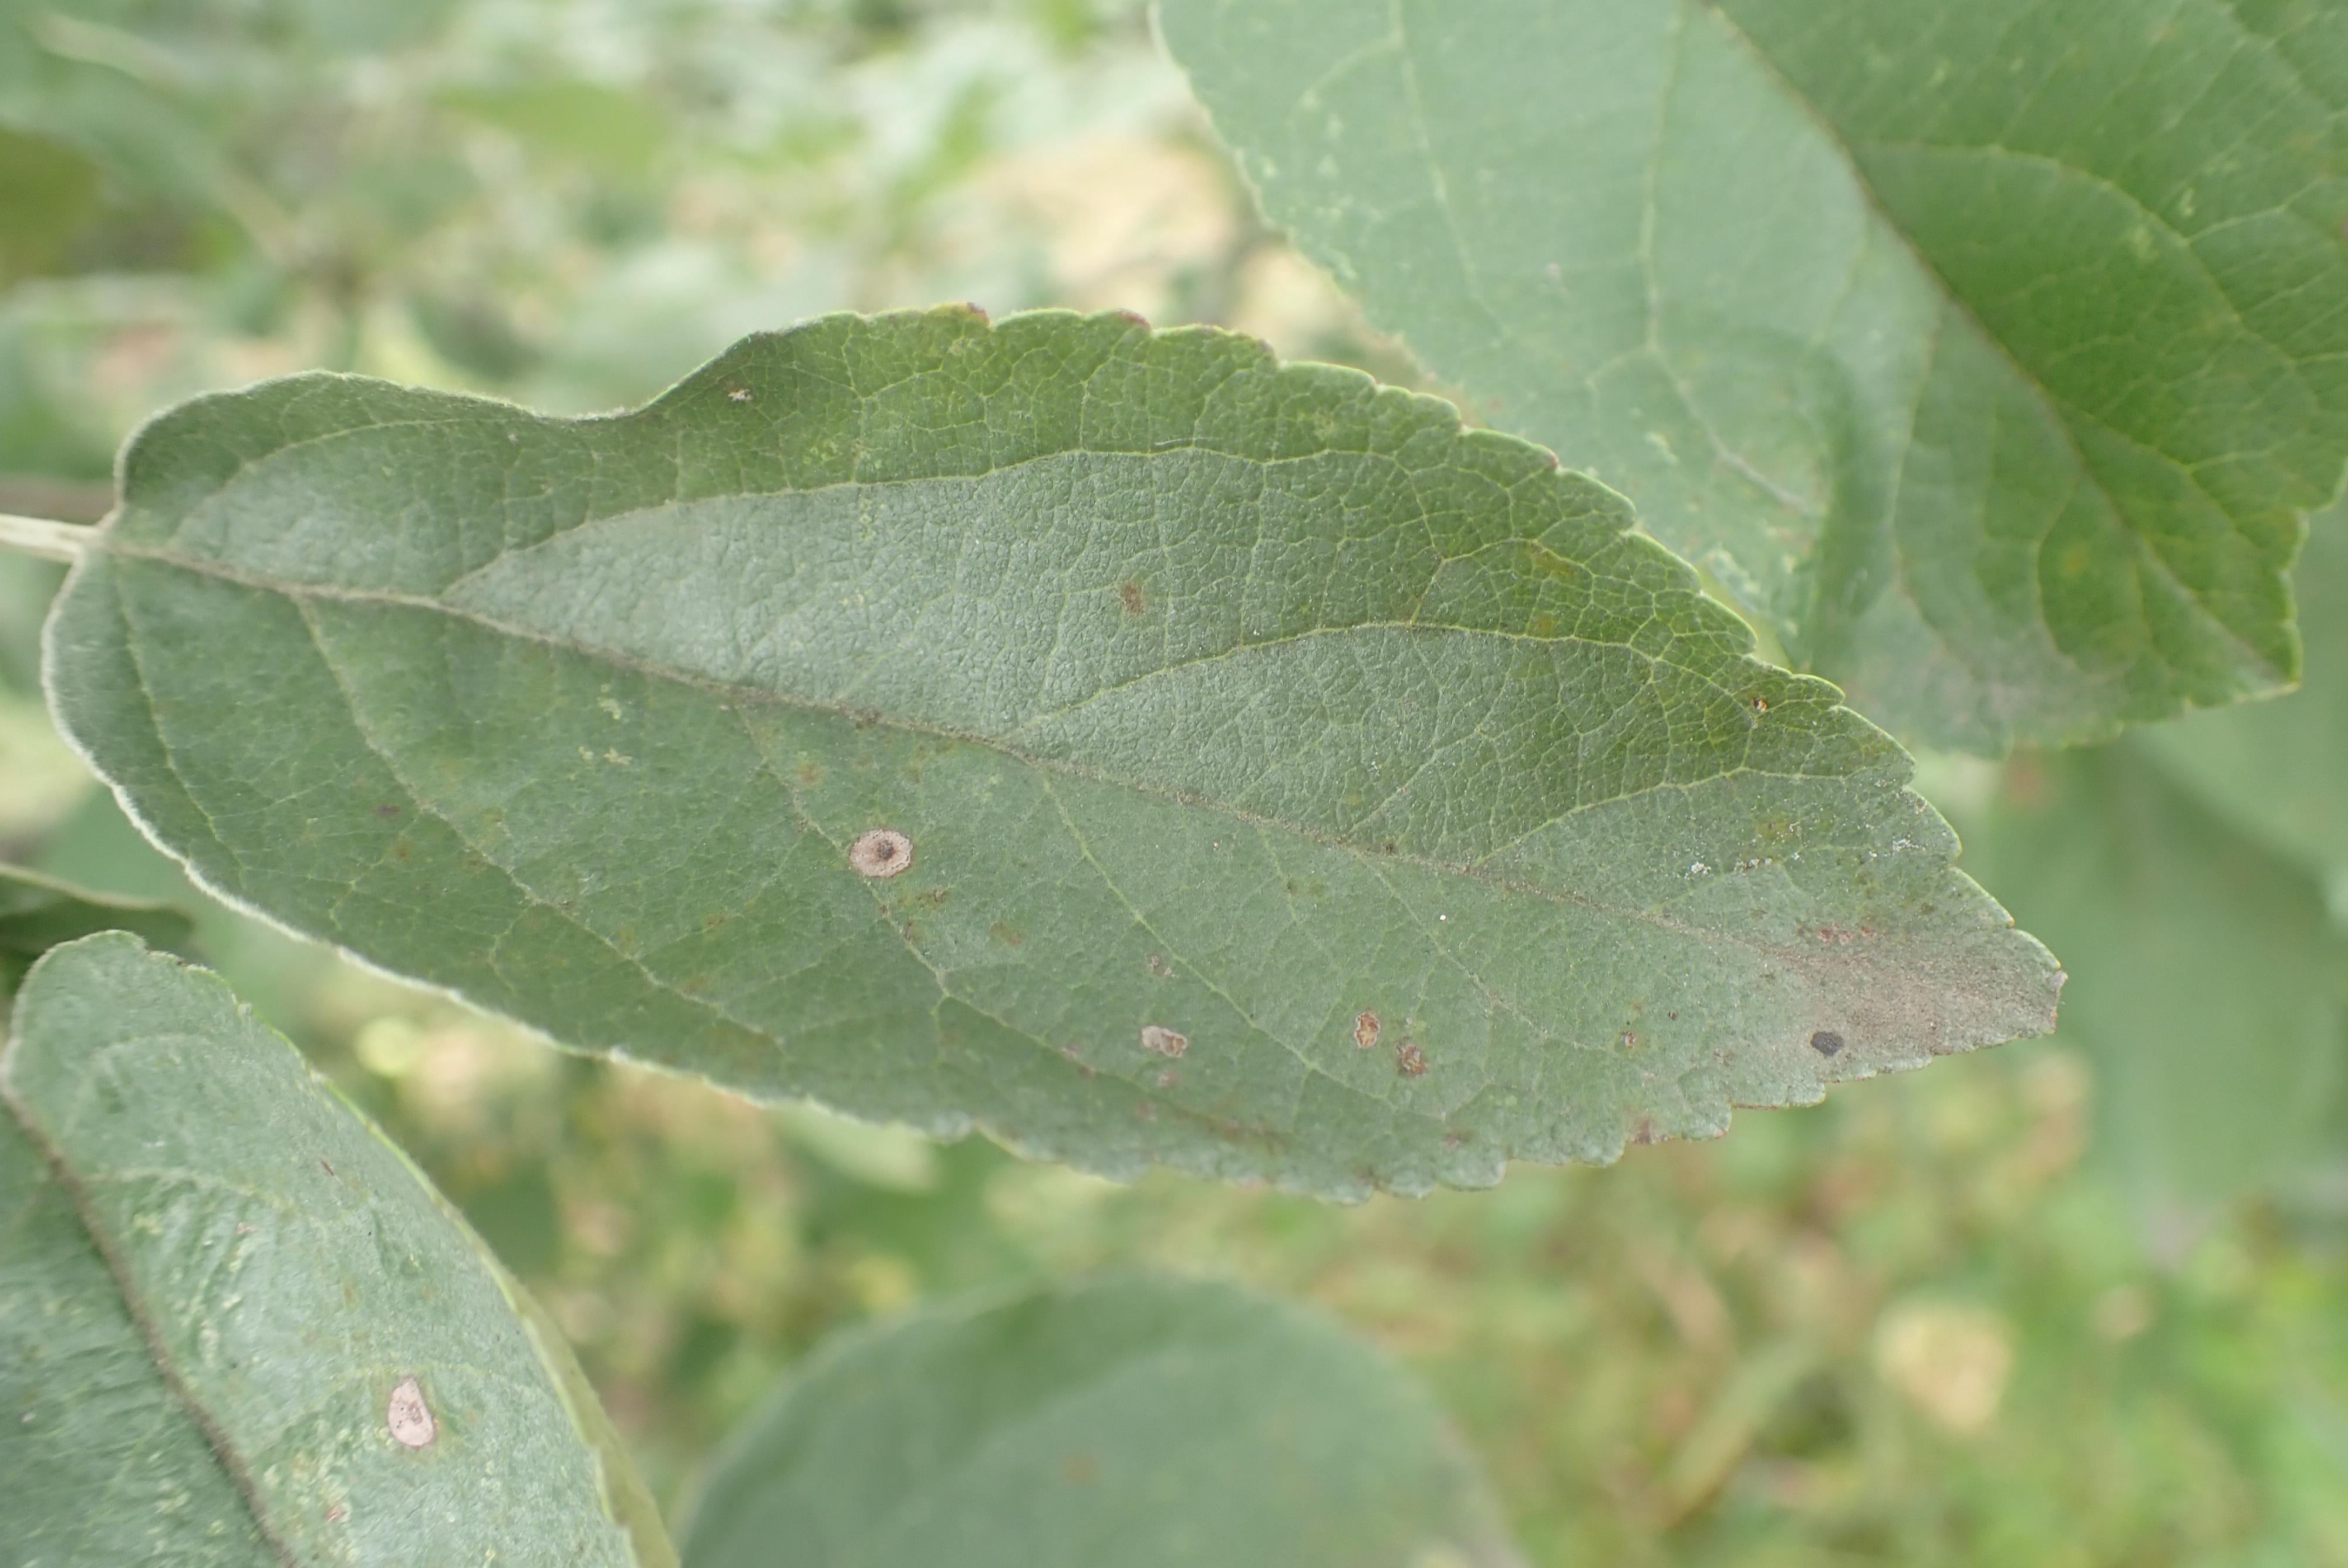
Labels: scab, frog_eye_leaf_spot